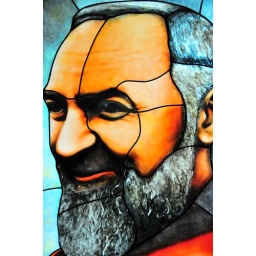
Saint Pio colored glass art mural can be viewed in Sanpio main office center chapel.